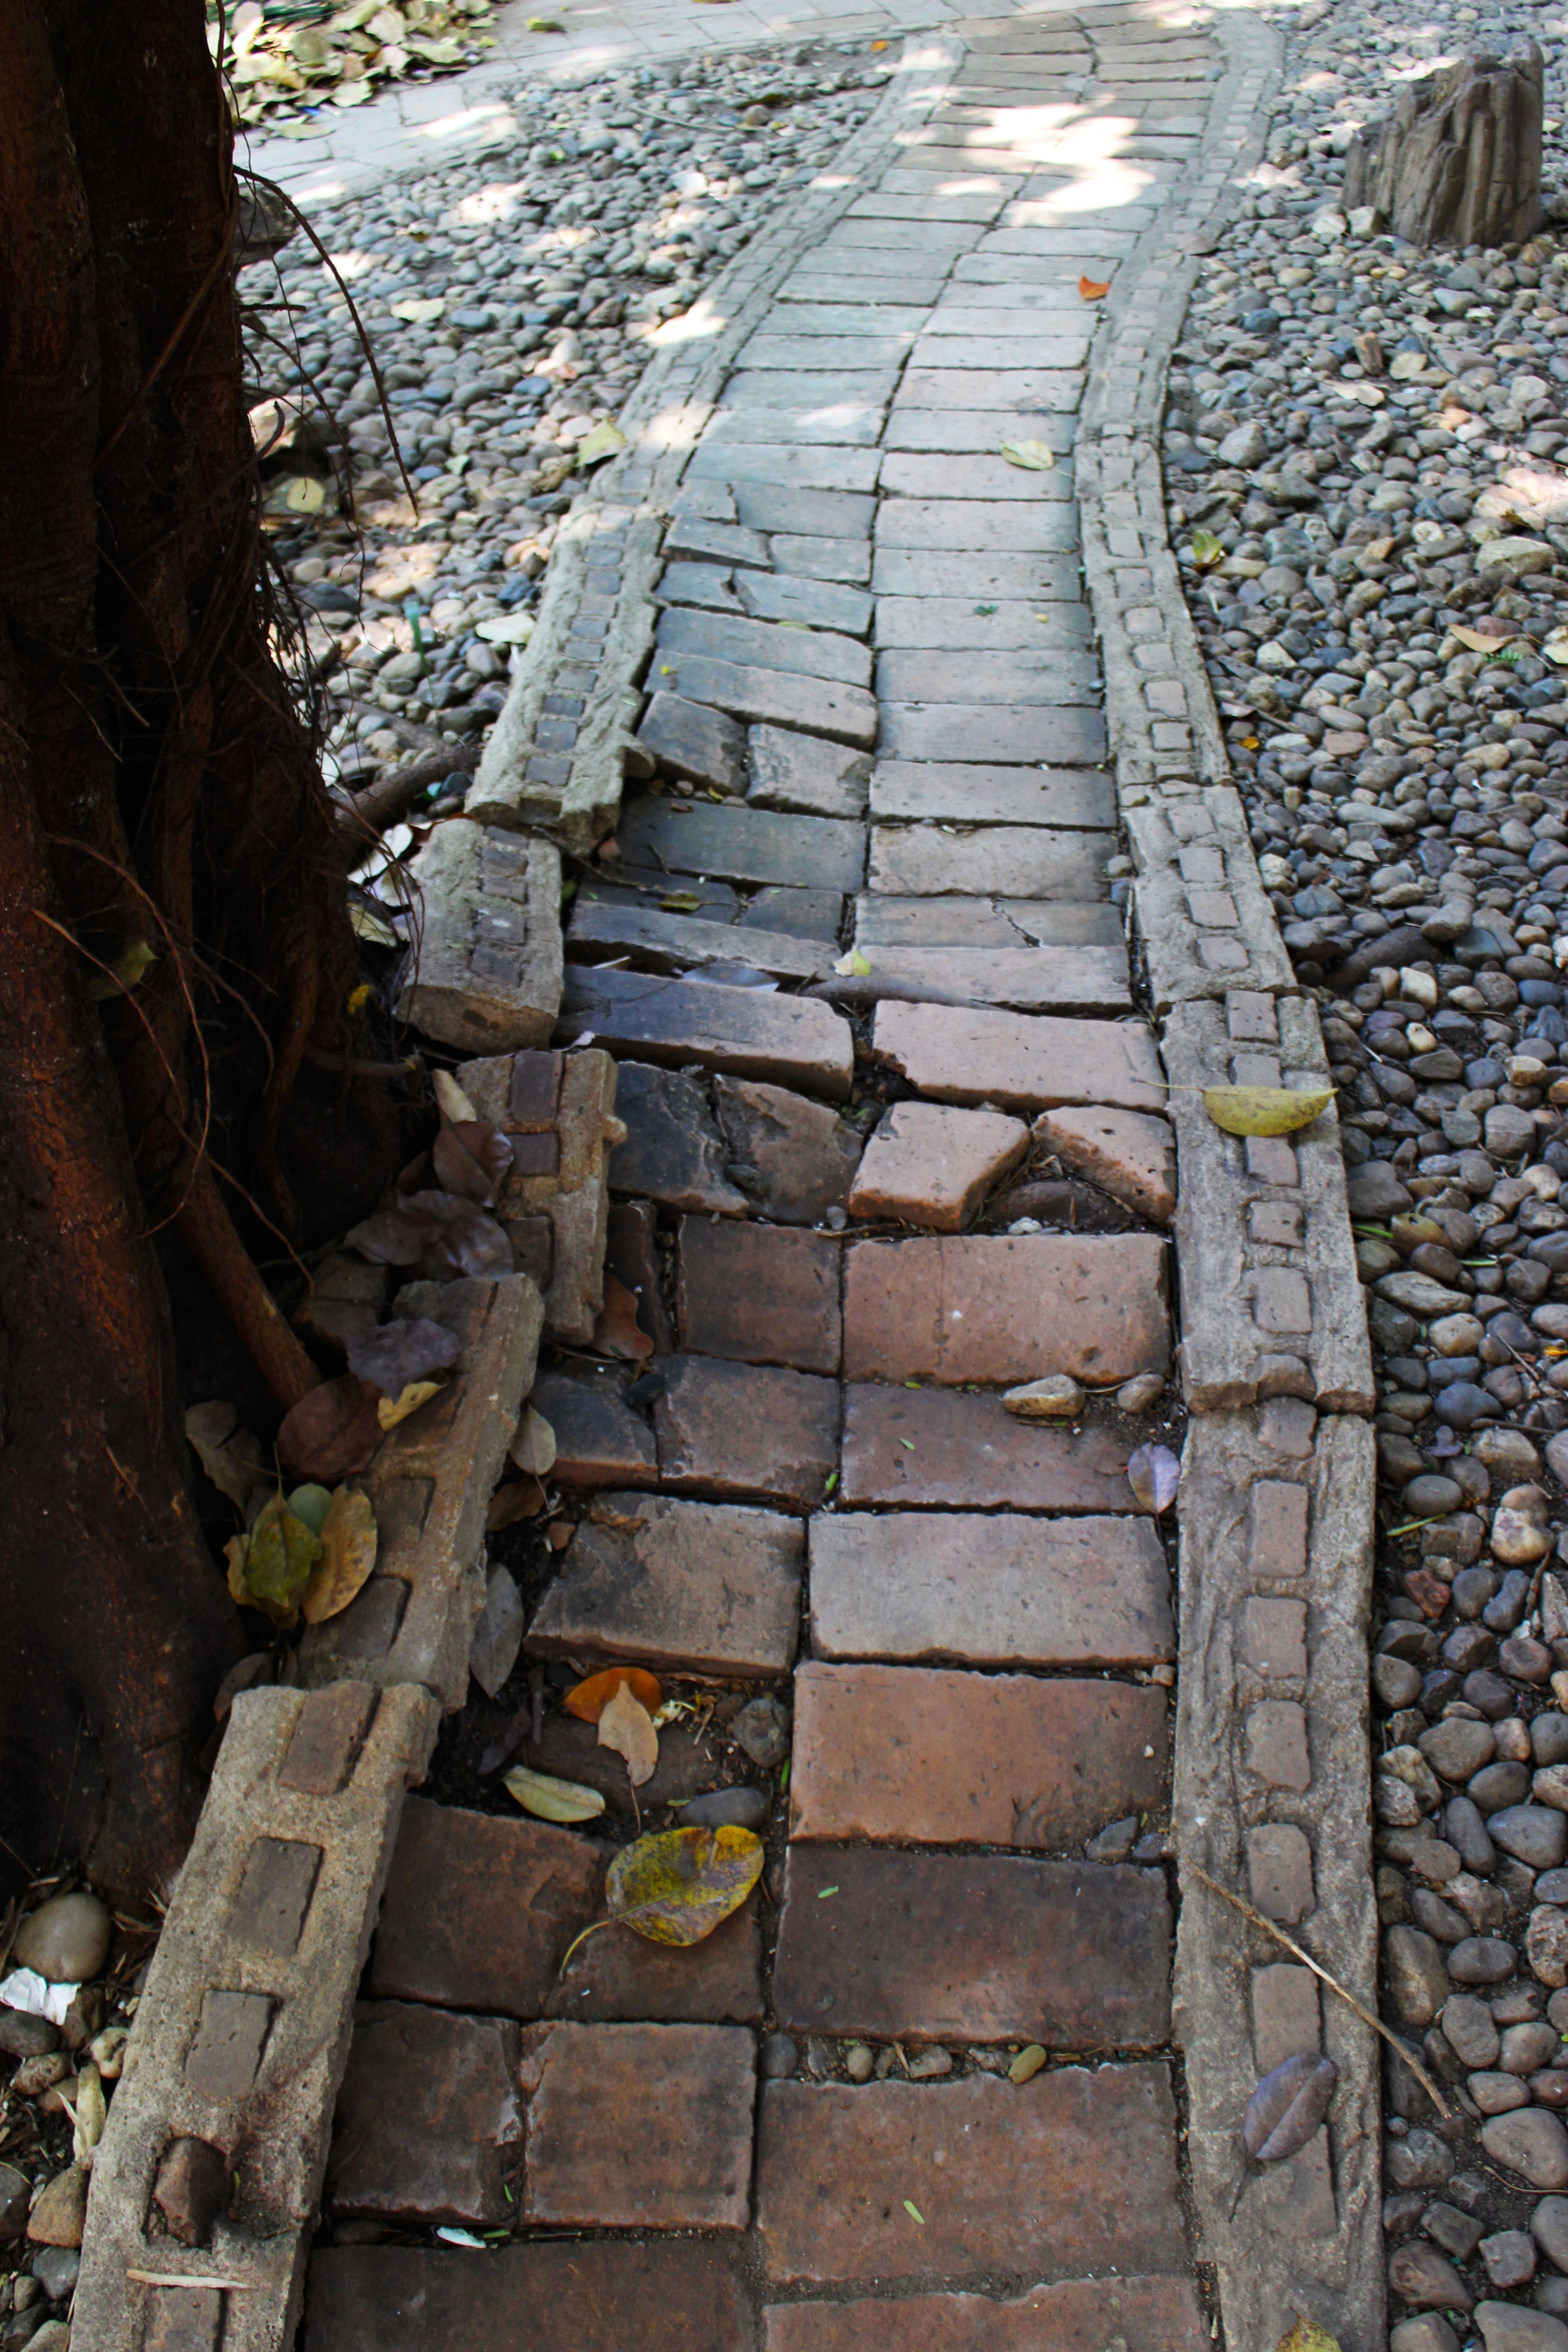
landscape, path, pathway, outdoor, rock, wood, track, sidewalk, alley, cobblestone, wall, stone, walkway, tranquil, peaceful, park, garden, lane, landscaping, design, ruins, way, retreat, footpath, attractive, relaxed, nobody, road surface, urban area, ancient history, garden path, broken path